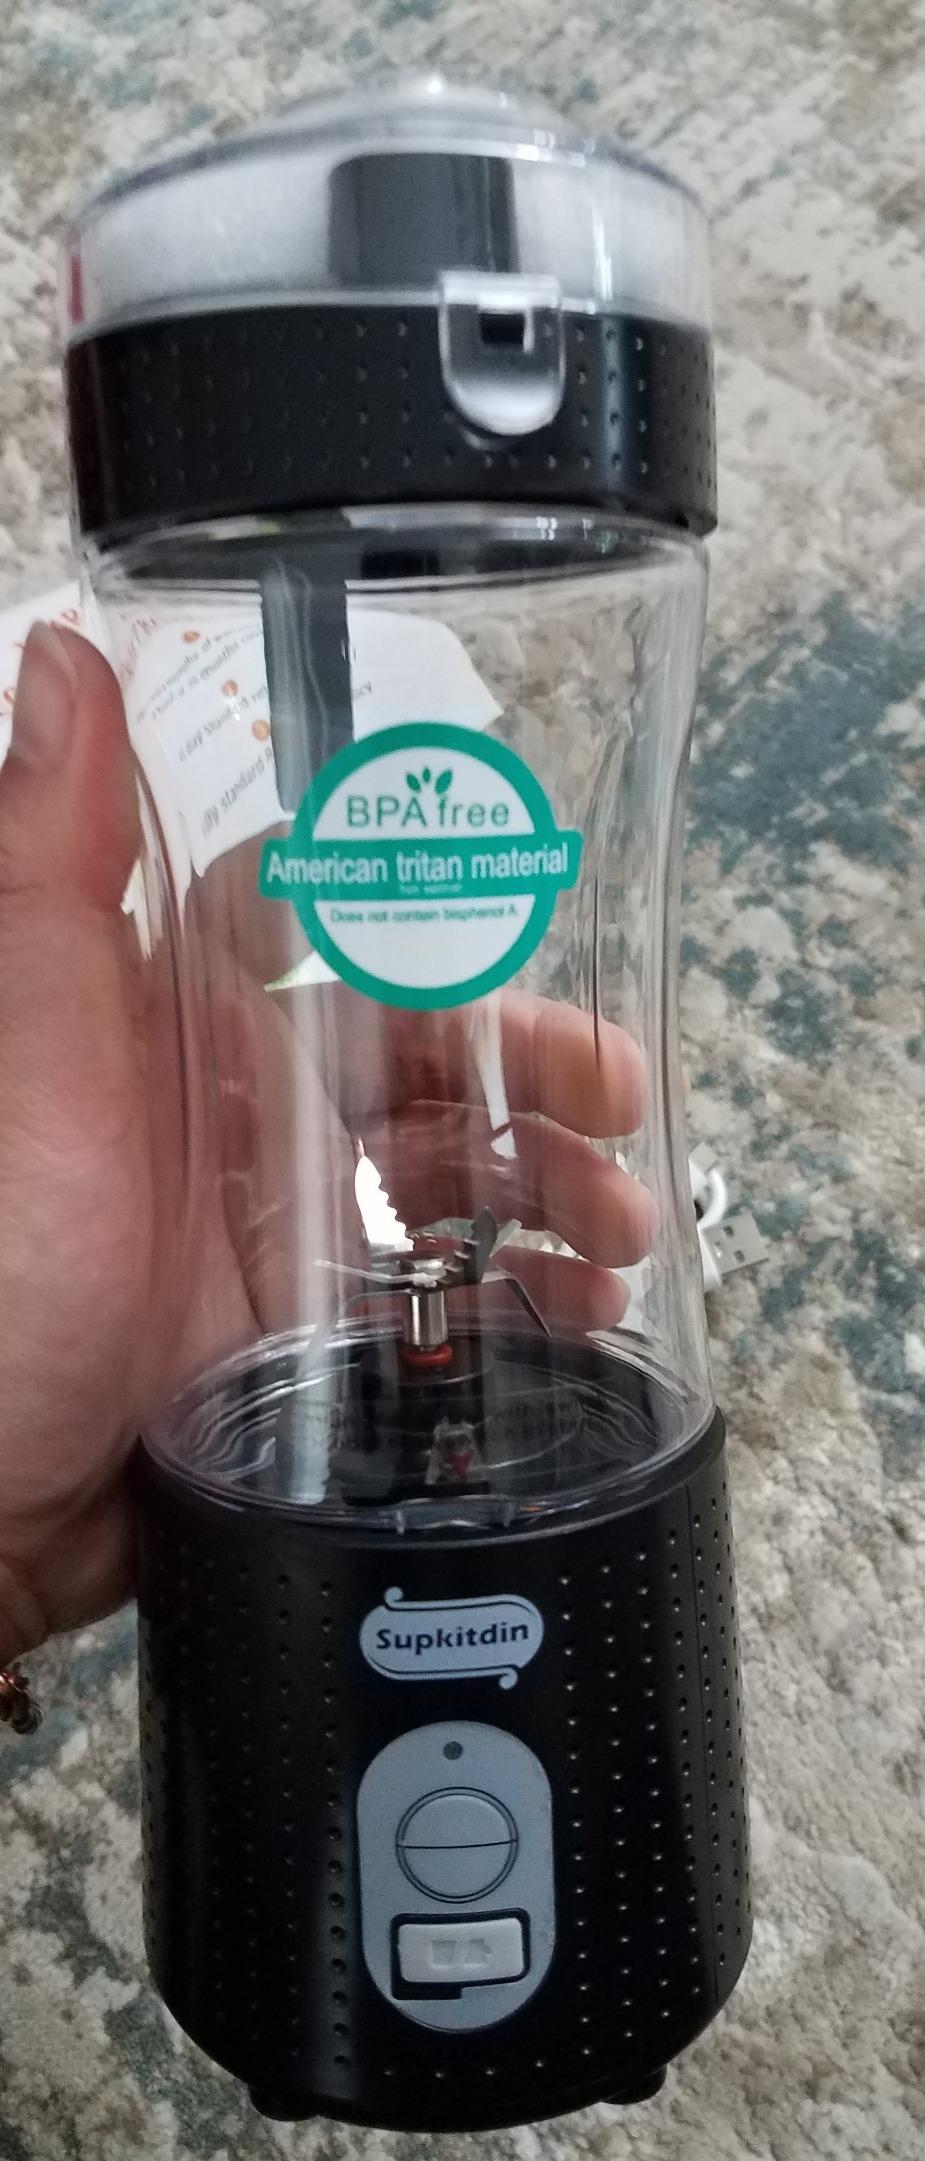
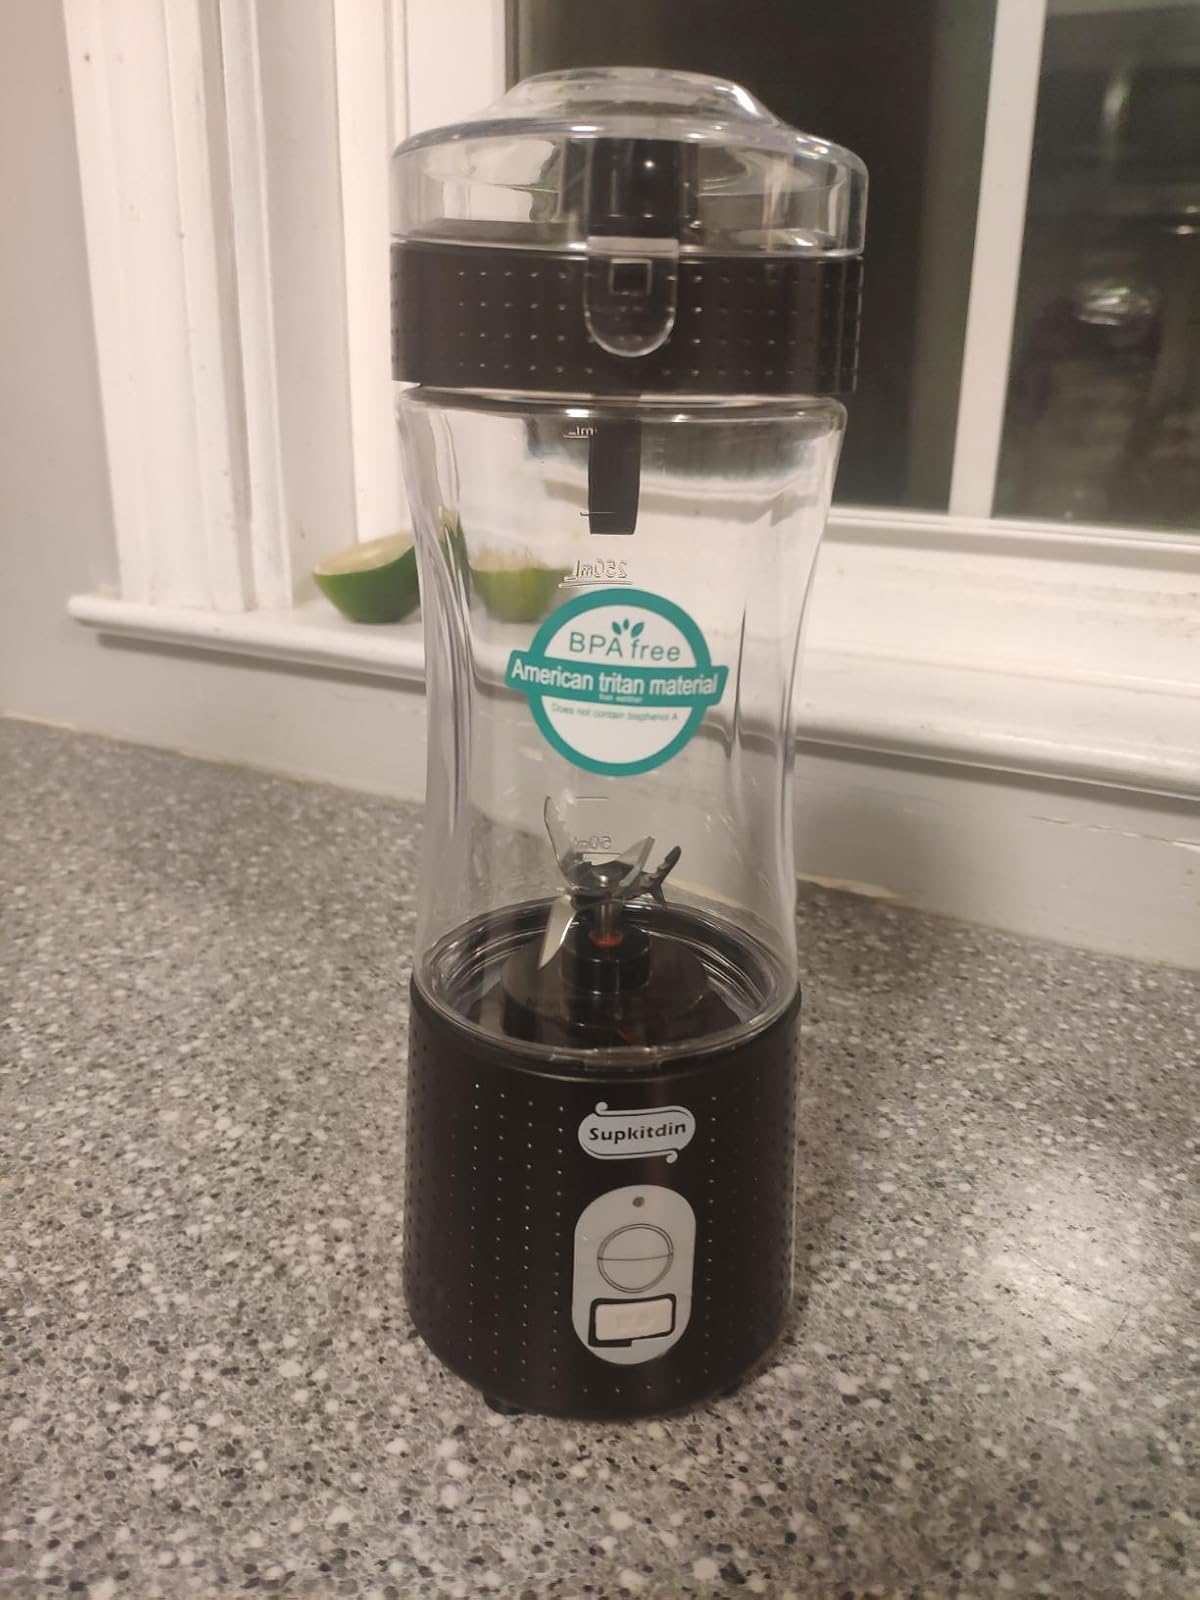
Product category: items_blender
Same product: yes